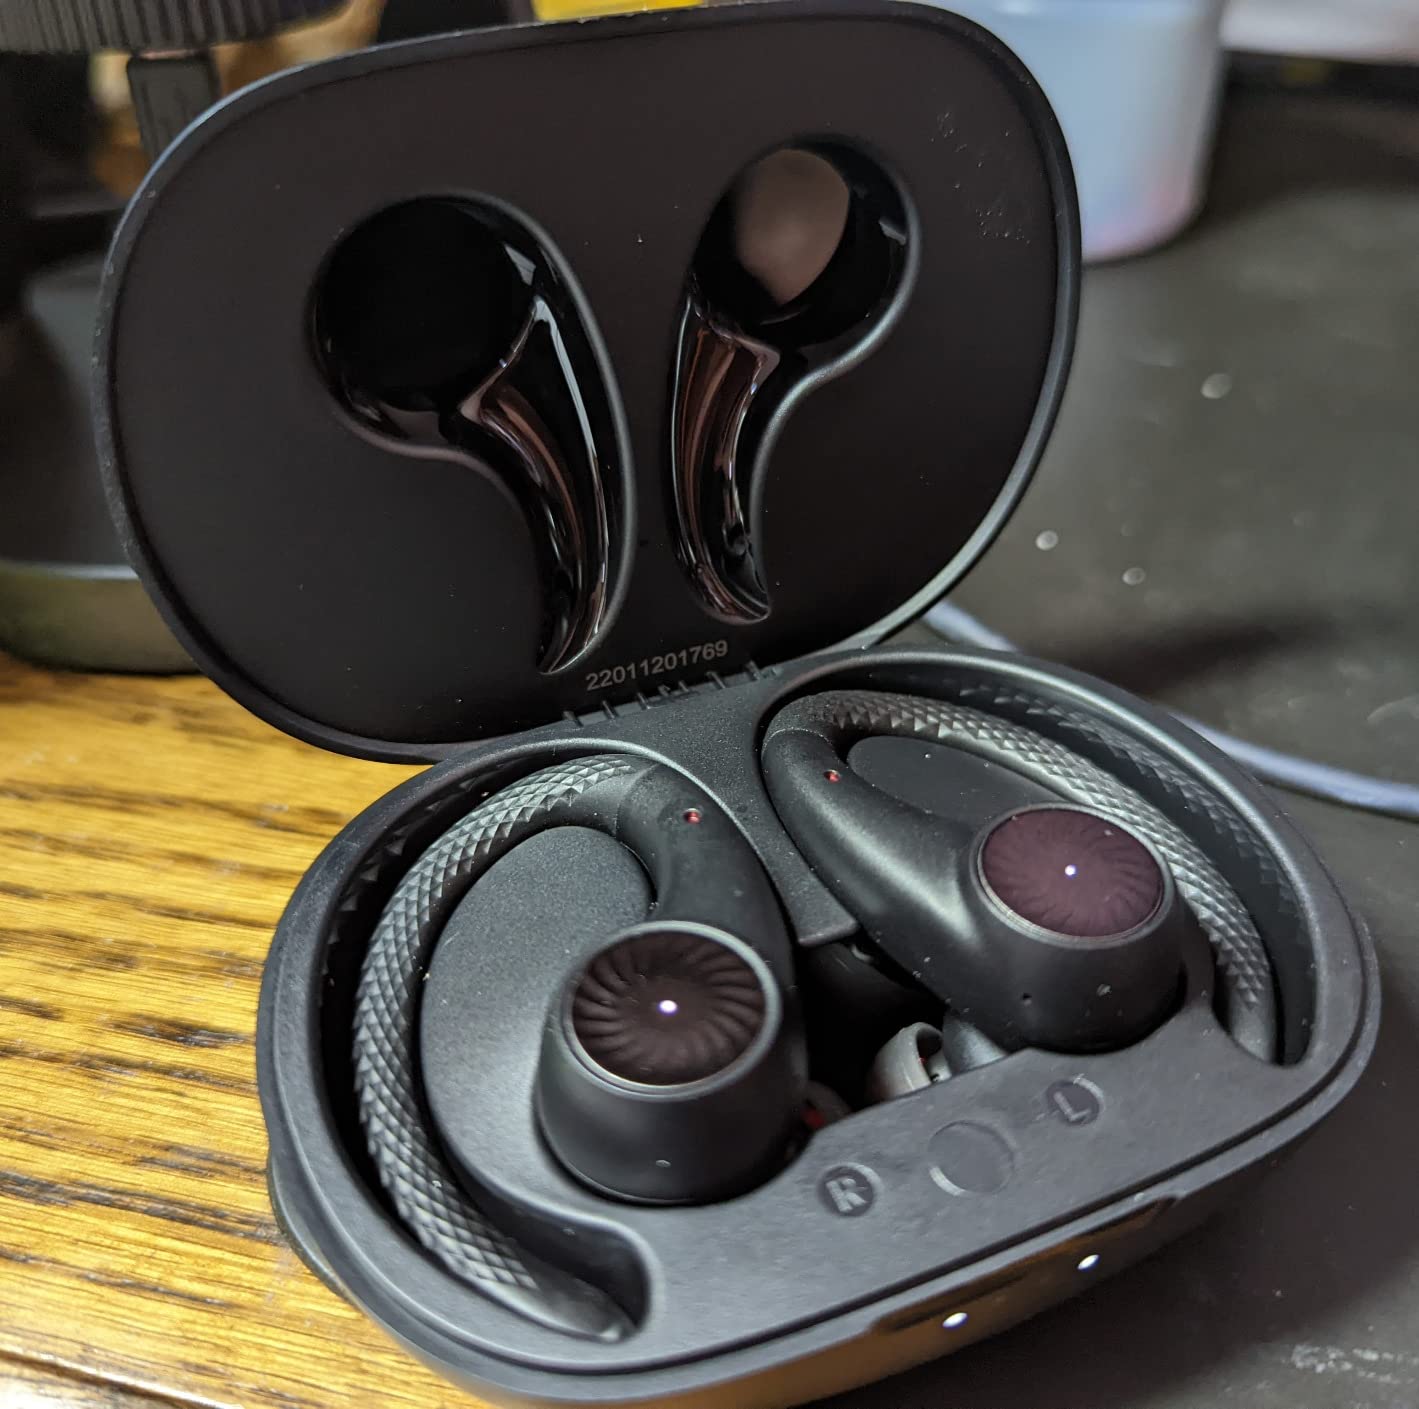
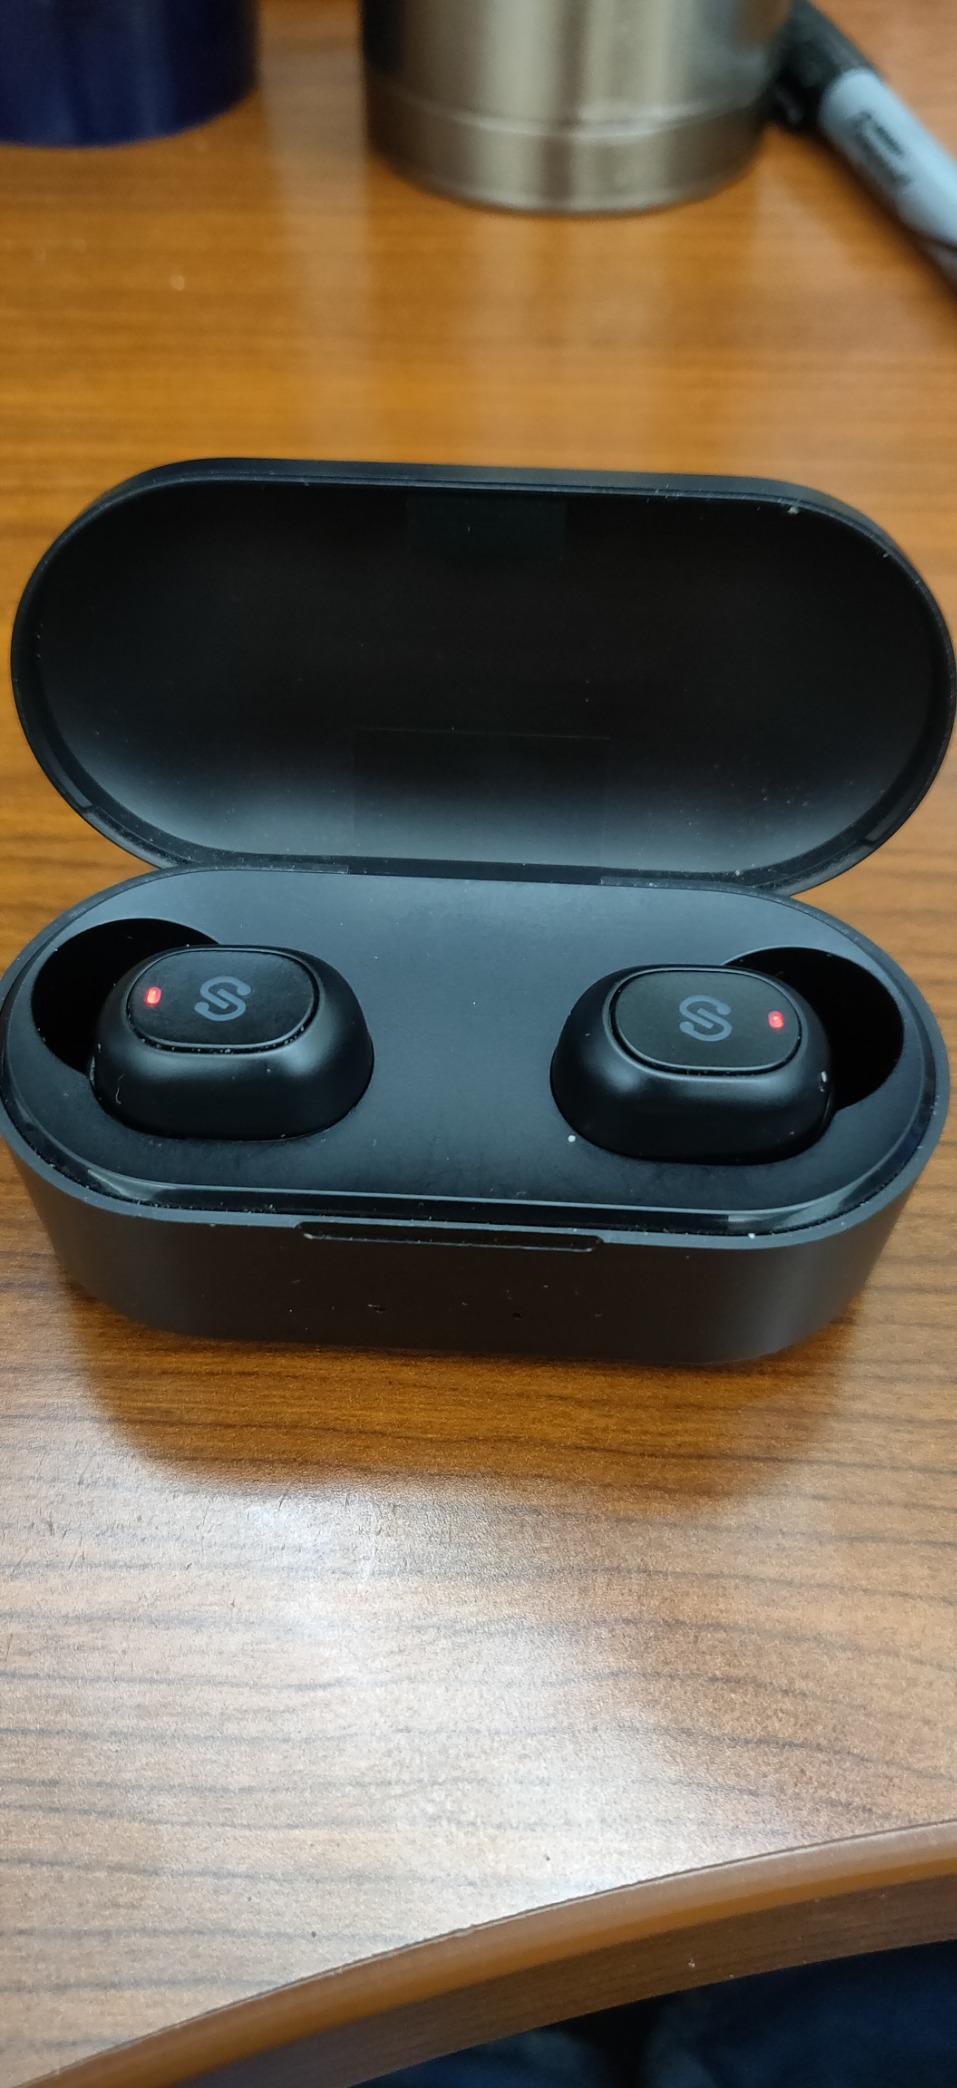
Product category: earbuds
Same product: no